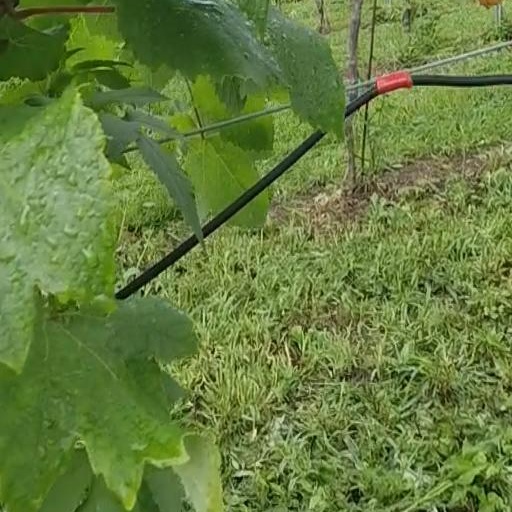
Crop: grape